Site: brandenburg
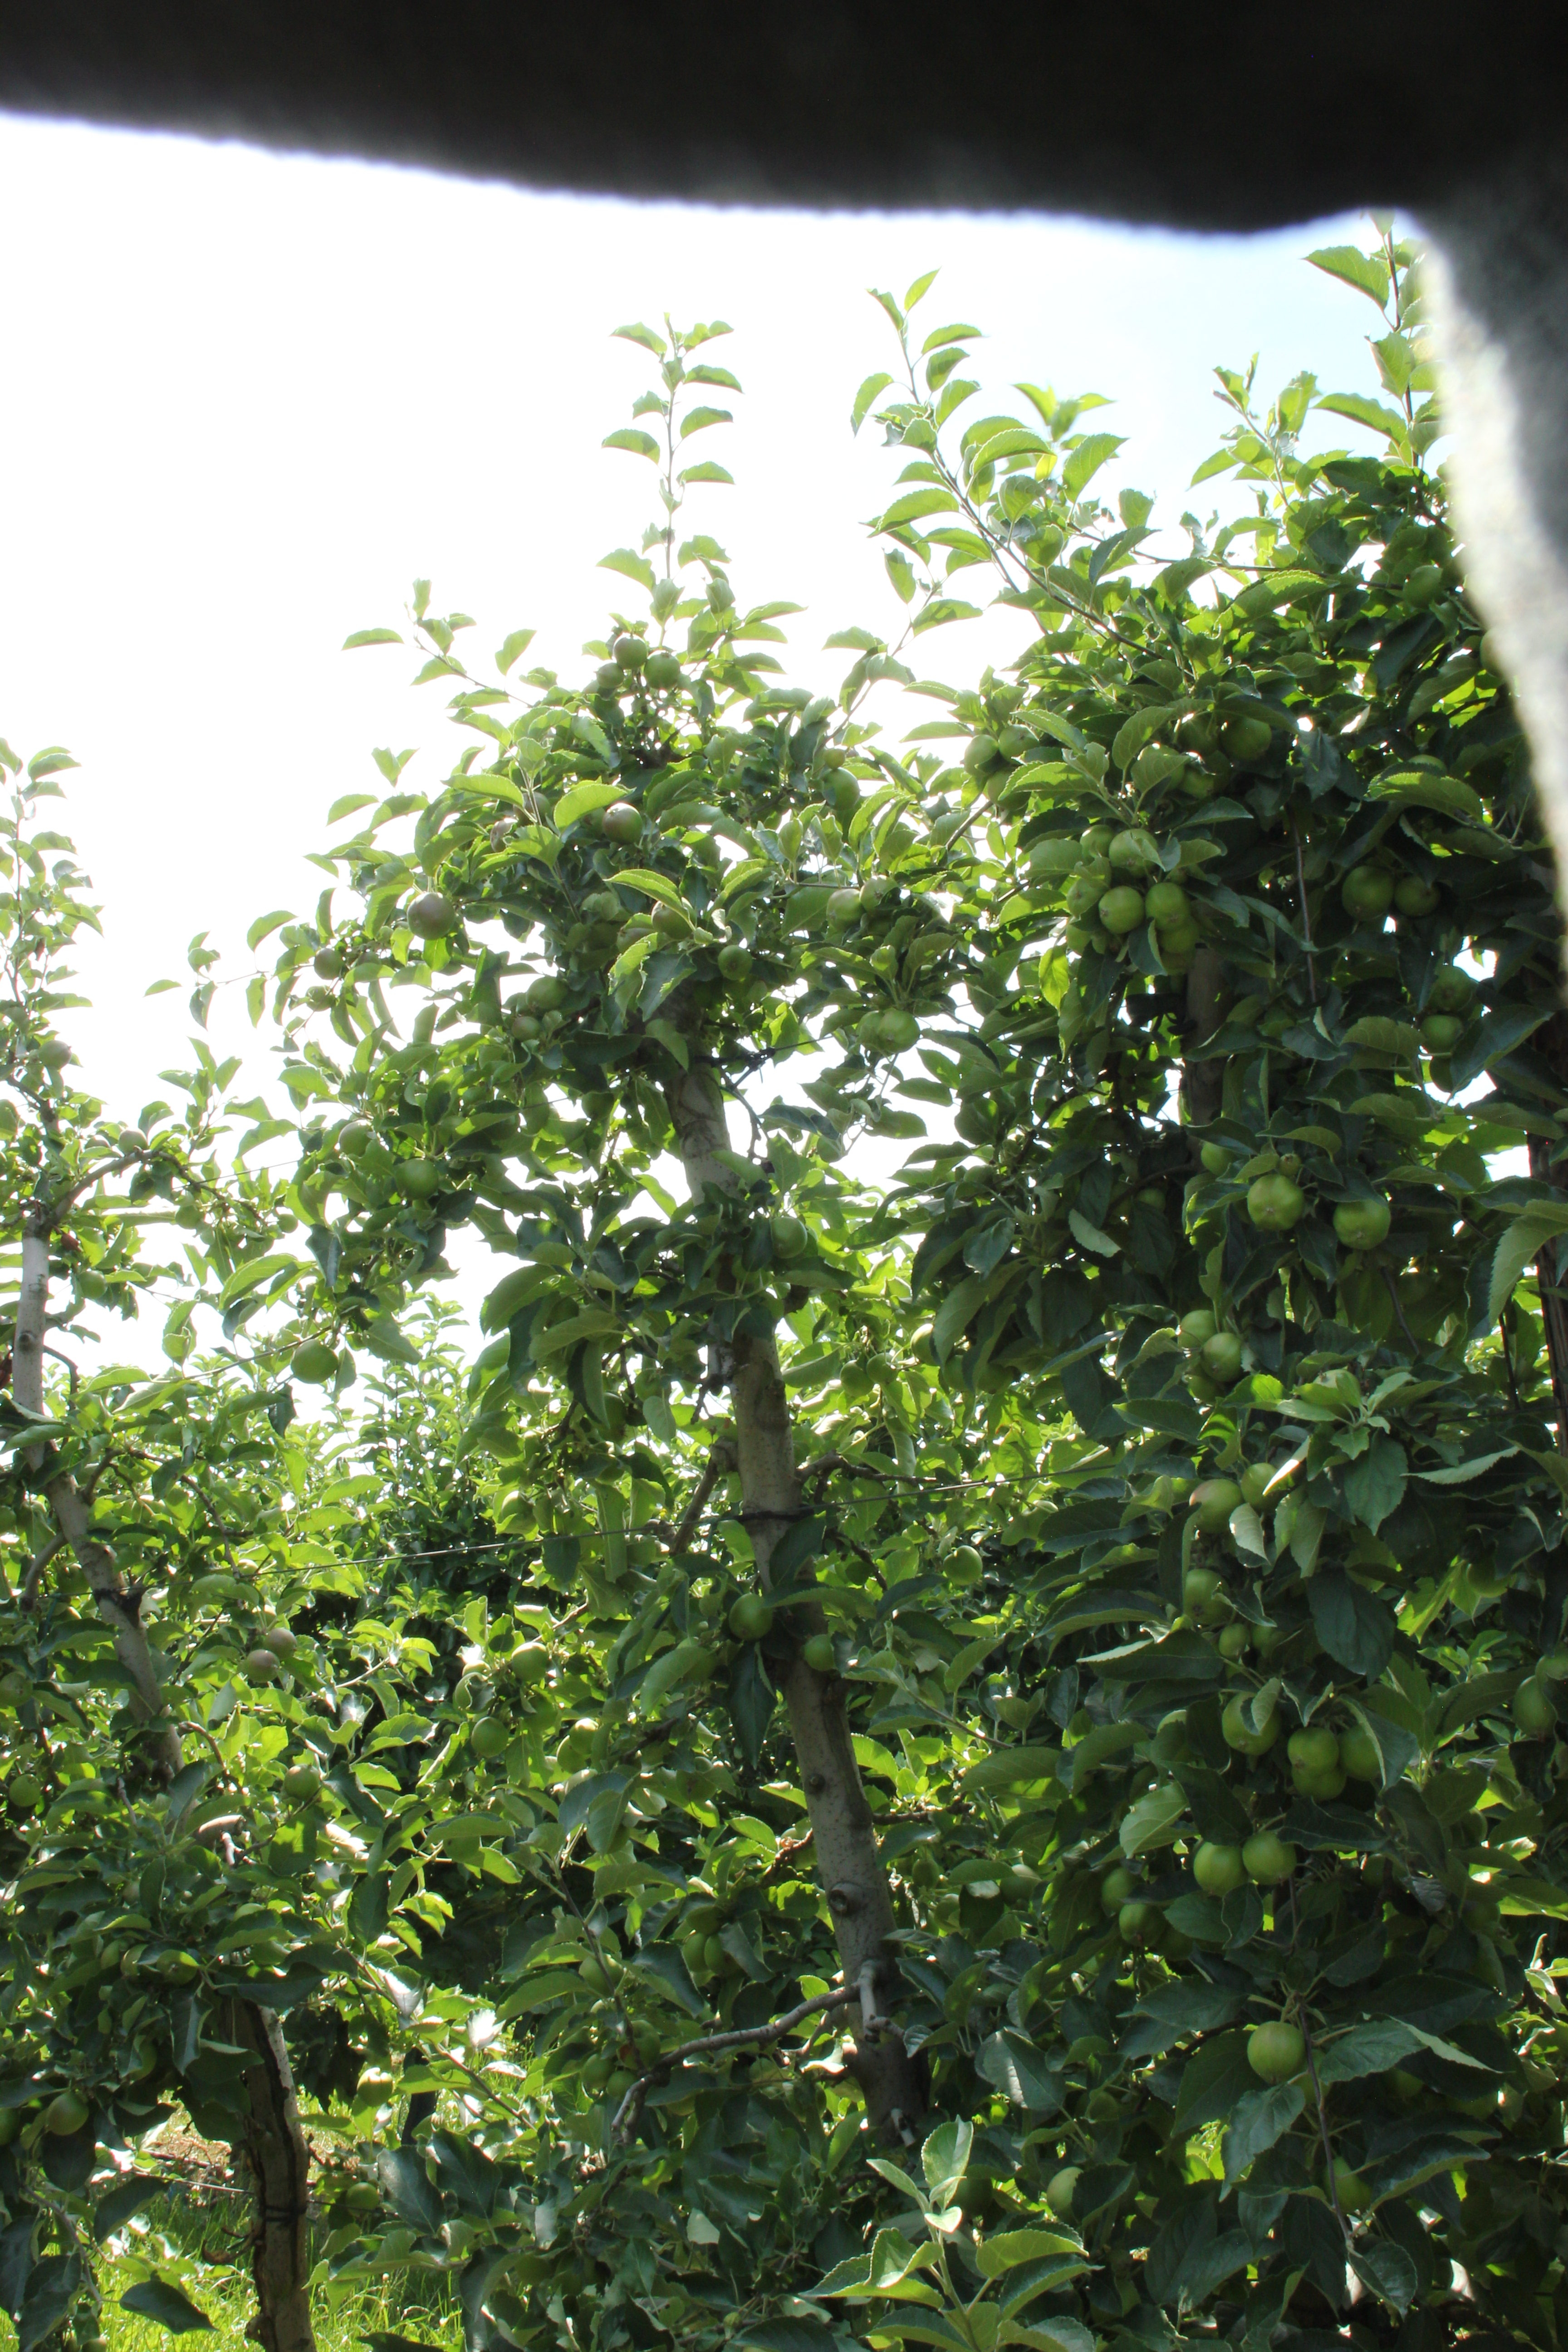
Growth stage (BBCH 74): Development of fruit